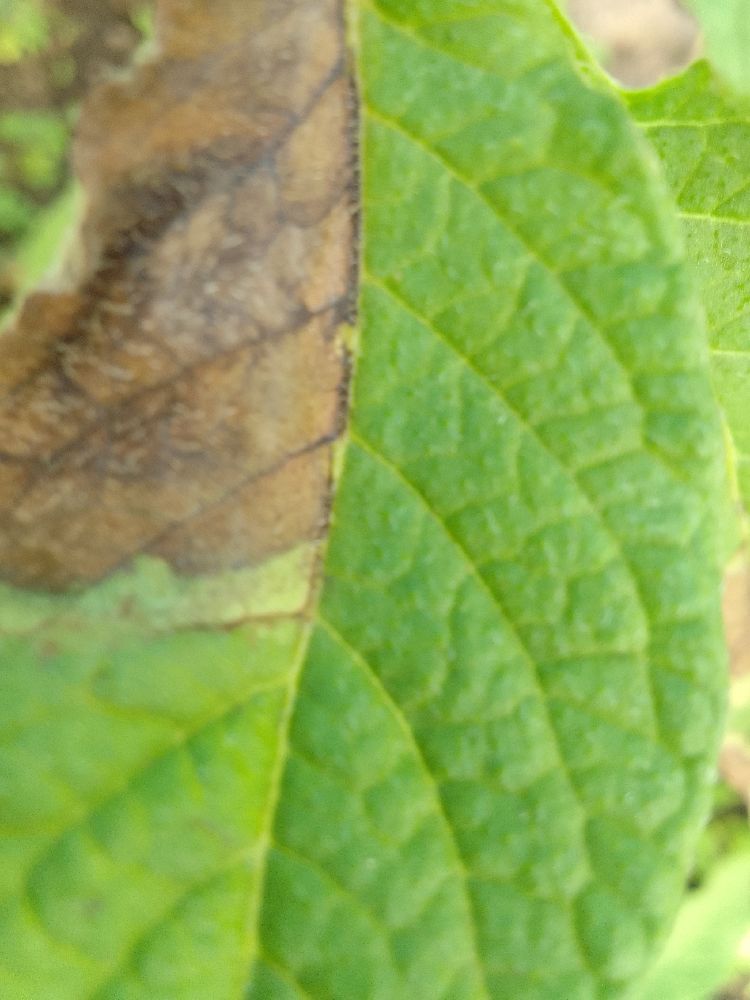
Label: Late blight